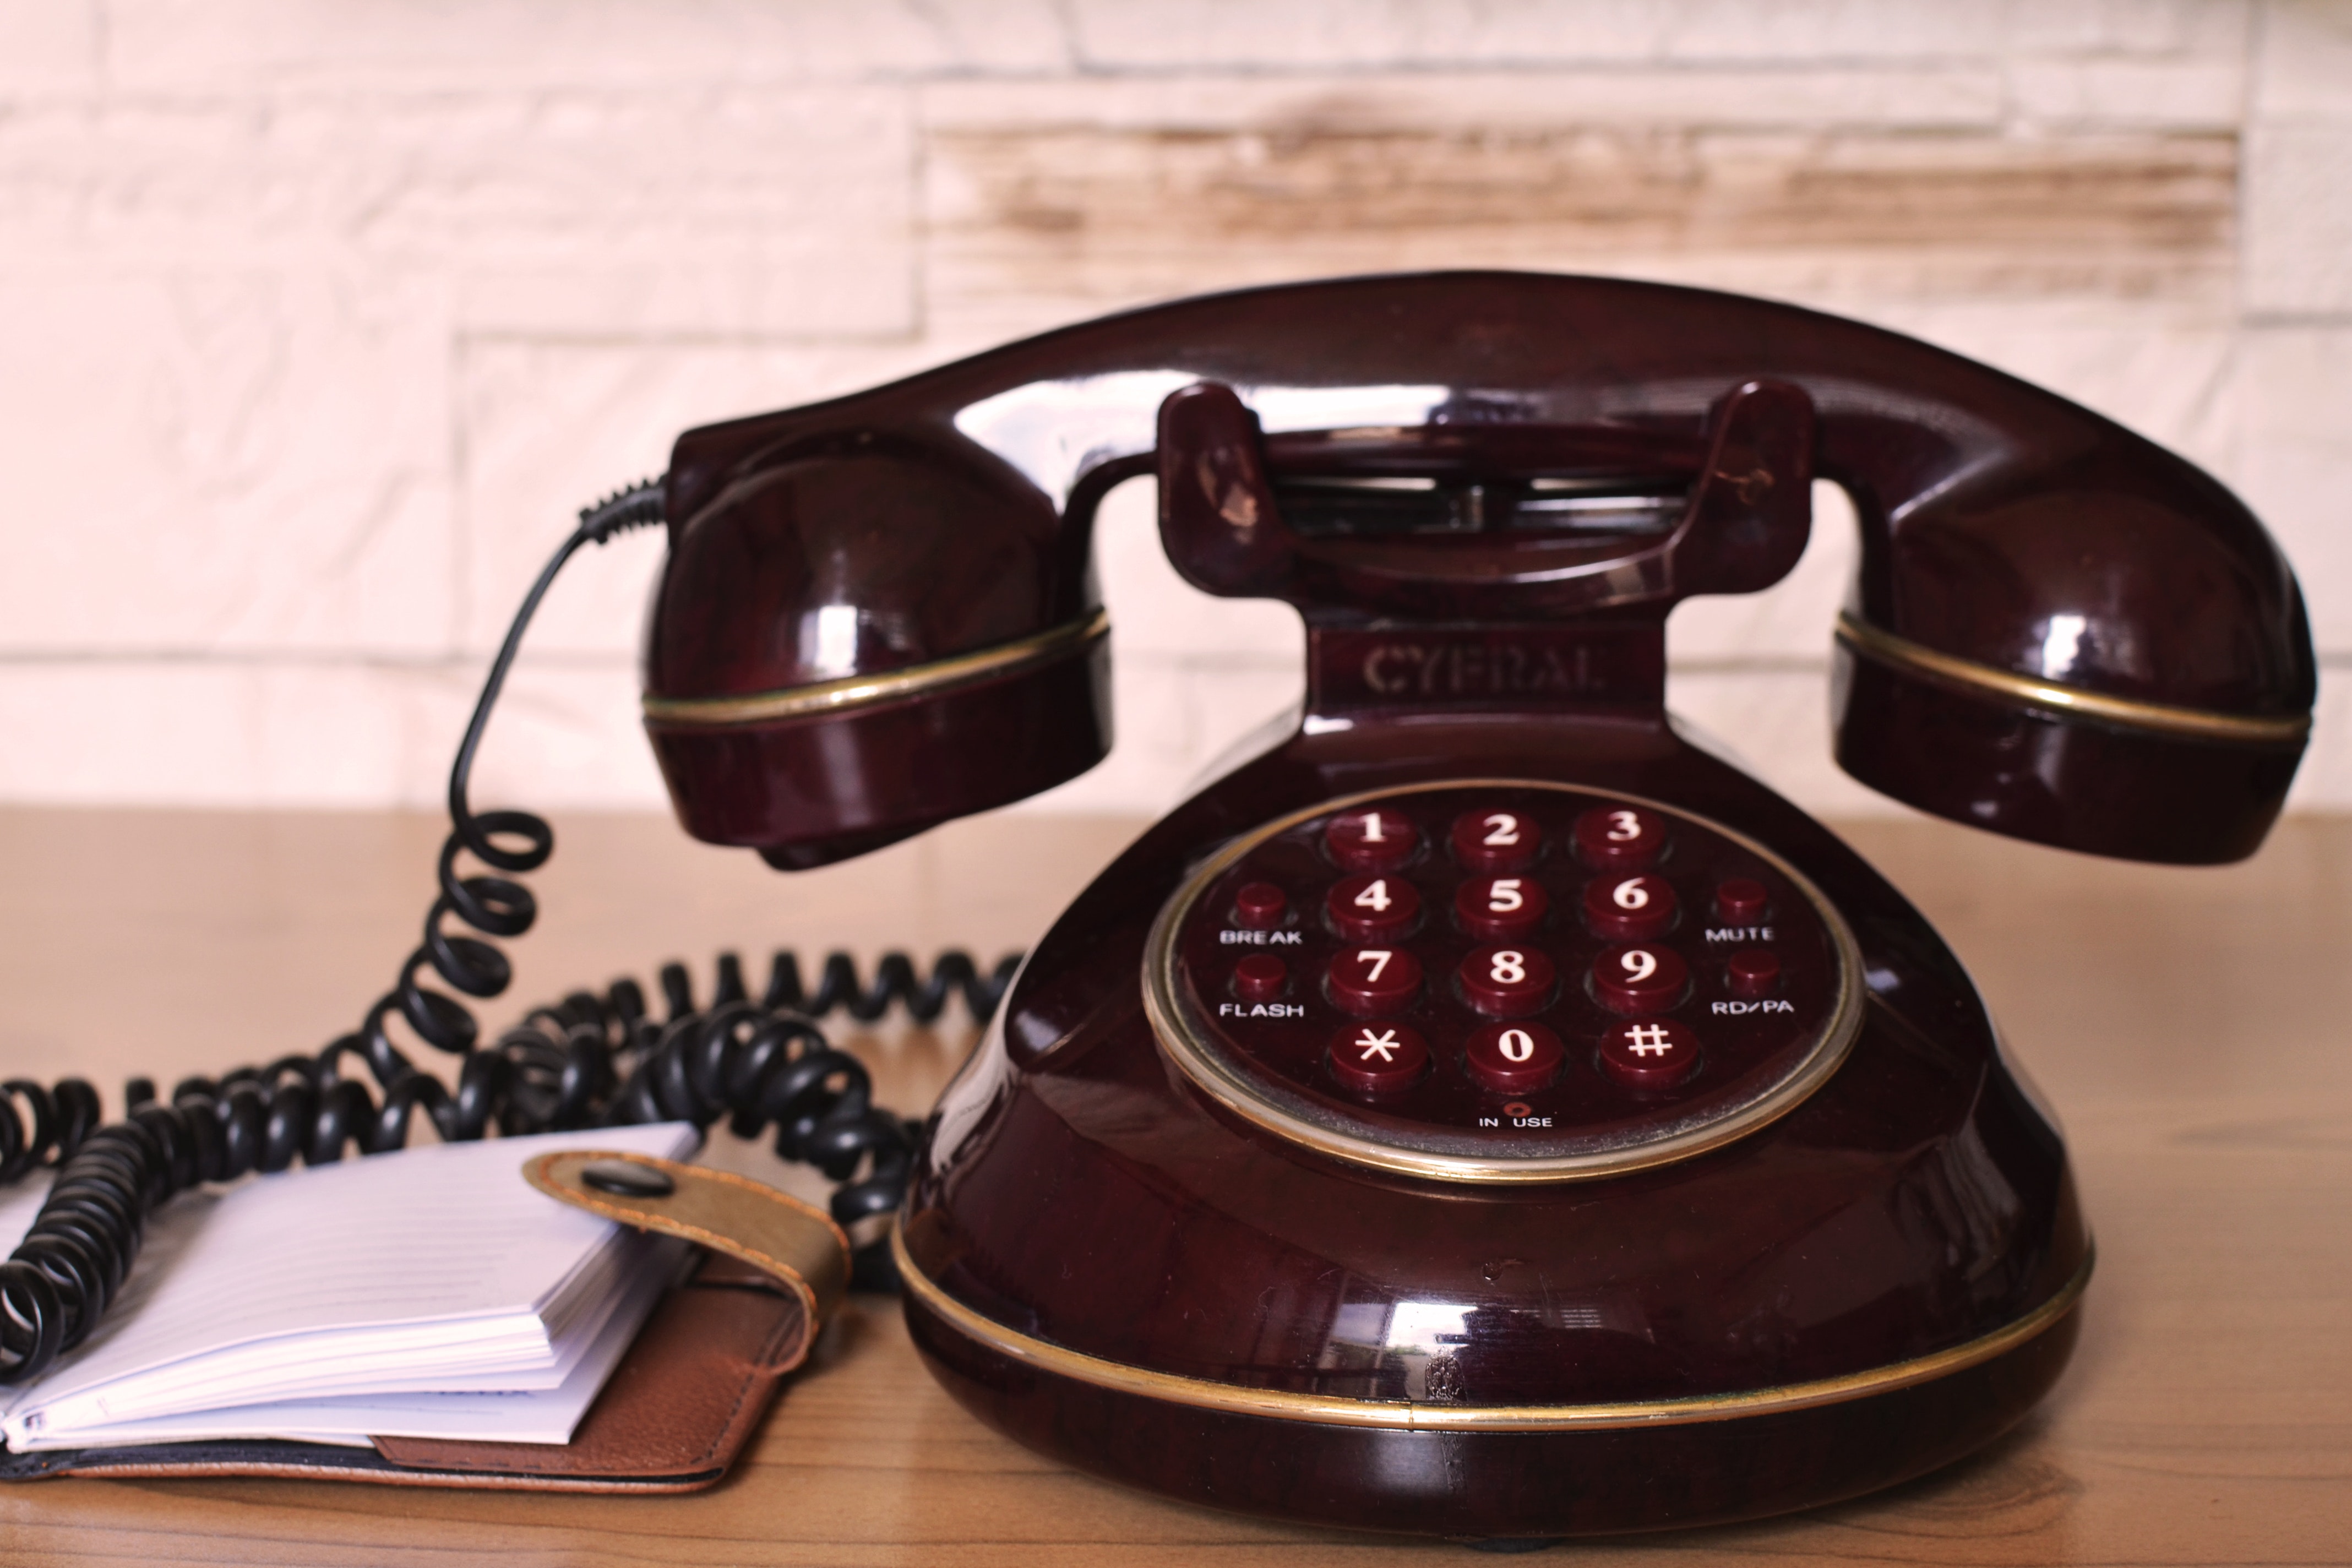
corded phone, telephone, telephony, small appliance